Mildred W. Wells

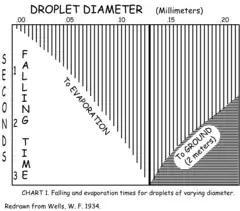
The Wells curve

Wells was born in Indian Territory in 1891. She grew up in a wealthy Texan family as the daughter of William W. Weeks and Mary Alice Denton. Her great grandfather was John Bunyan Denton, the namesake of the city and county of Denton, Texas. She received her undergraduate education at University of Texas Medical Branch, graduating in 1911, and went on to receive her doctoral education at University of Texas at Austin.